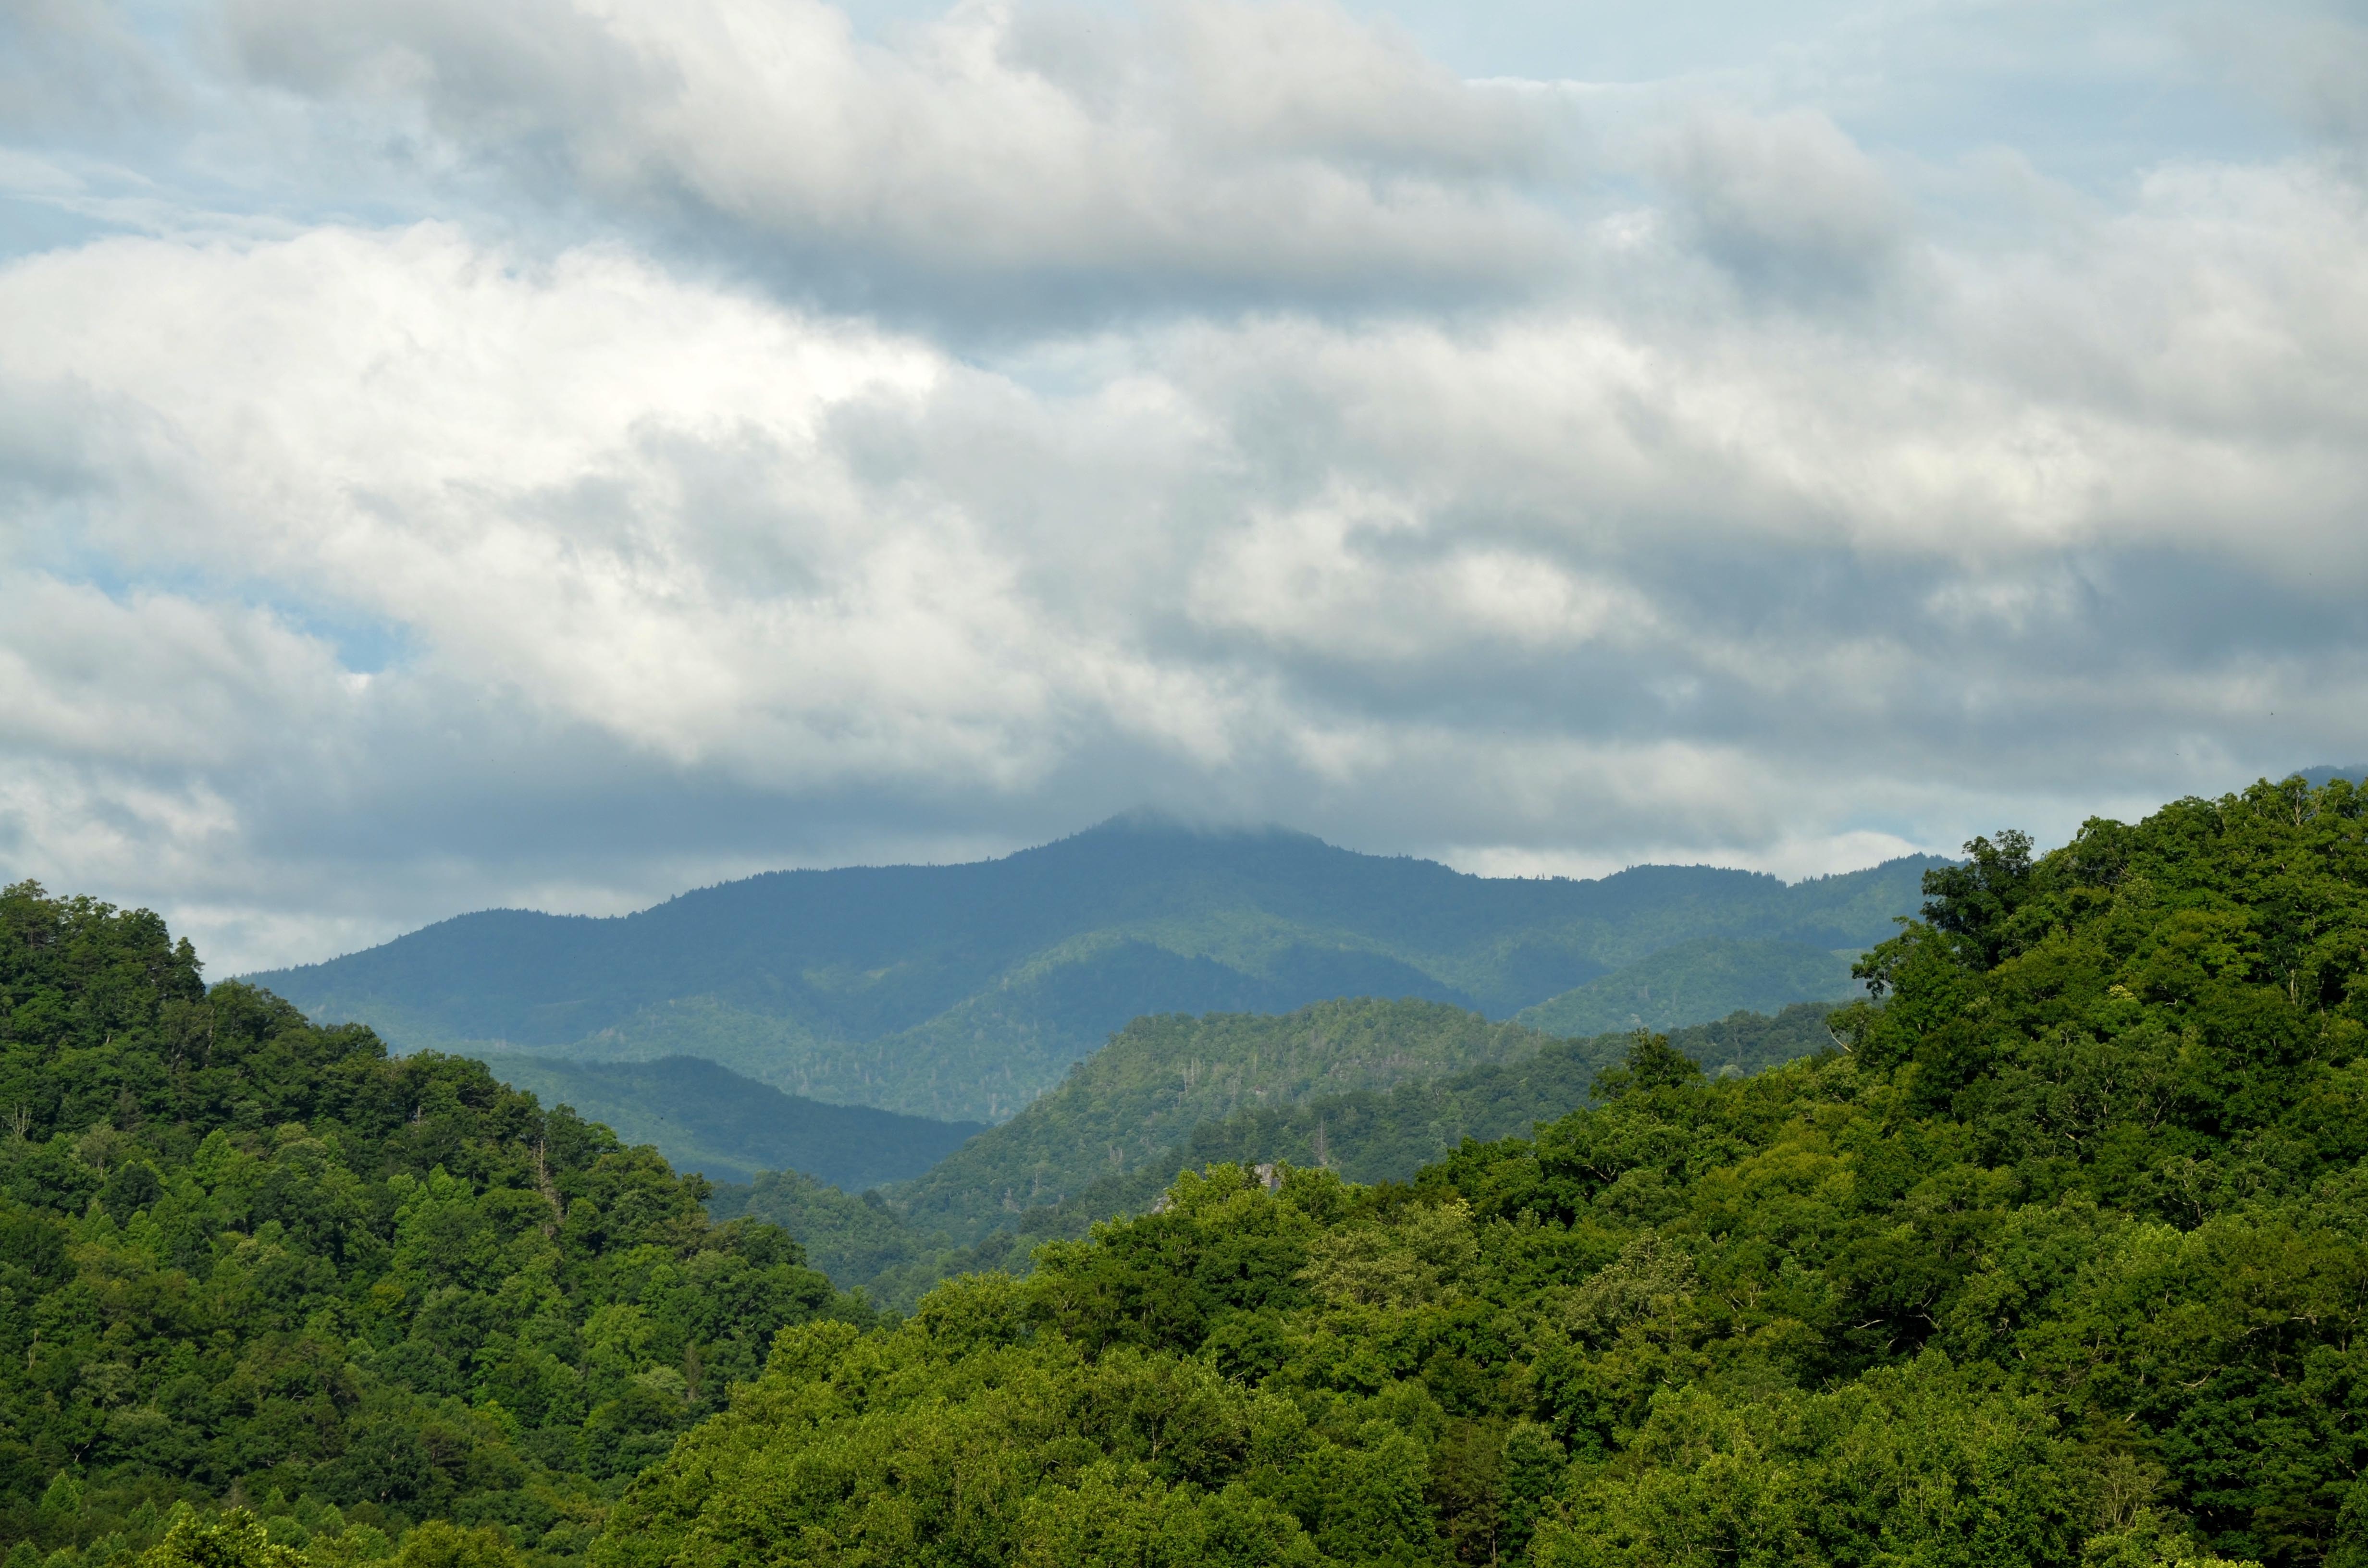
landscape, tree, nature, forest, wilderness, mountain, cloud, sky, meadow, hill, mountain range, ridge, plateau, habitat, ecosystem, landform, natural environment, geographical feature, atmospheric phenomenon, mountainous landforms